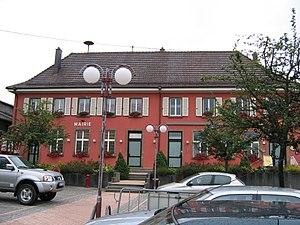
Waldighofen (France Haut Rhin)
Waldighofen ou Waldighoffen est une commune française située dans le département du Haut-Rhin, en région Grand Est.